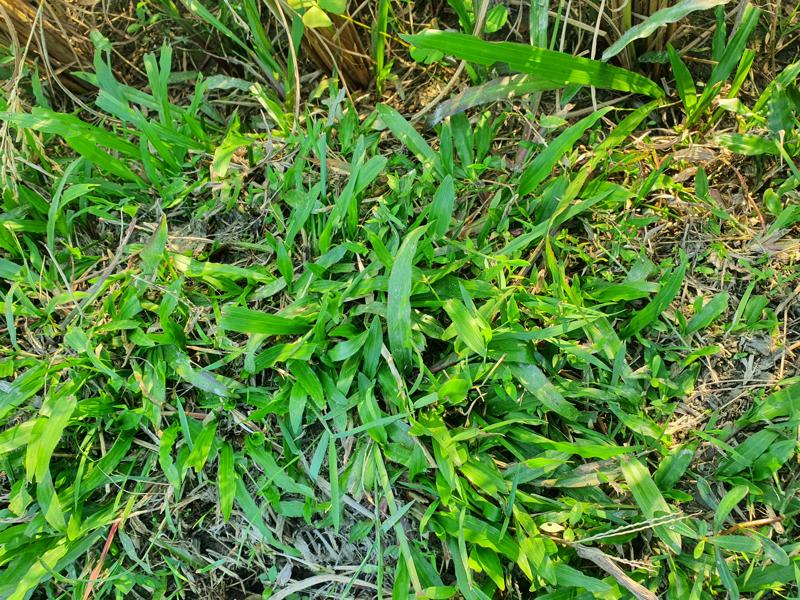
Weed species: Paspalum scrobiculatum